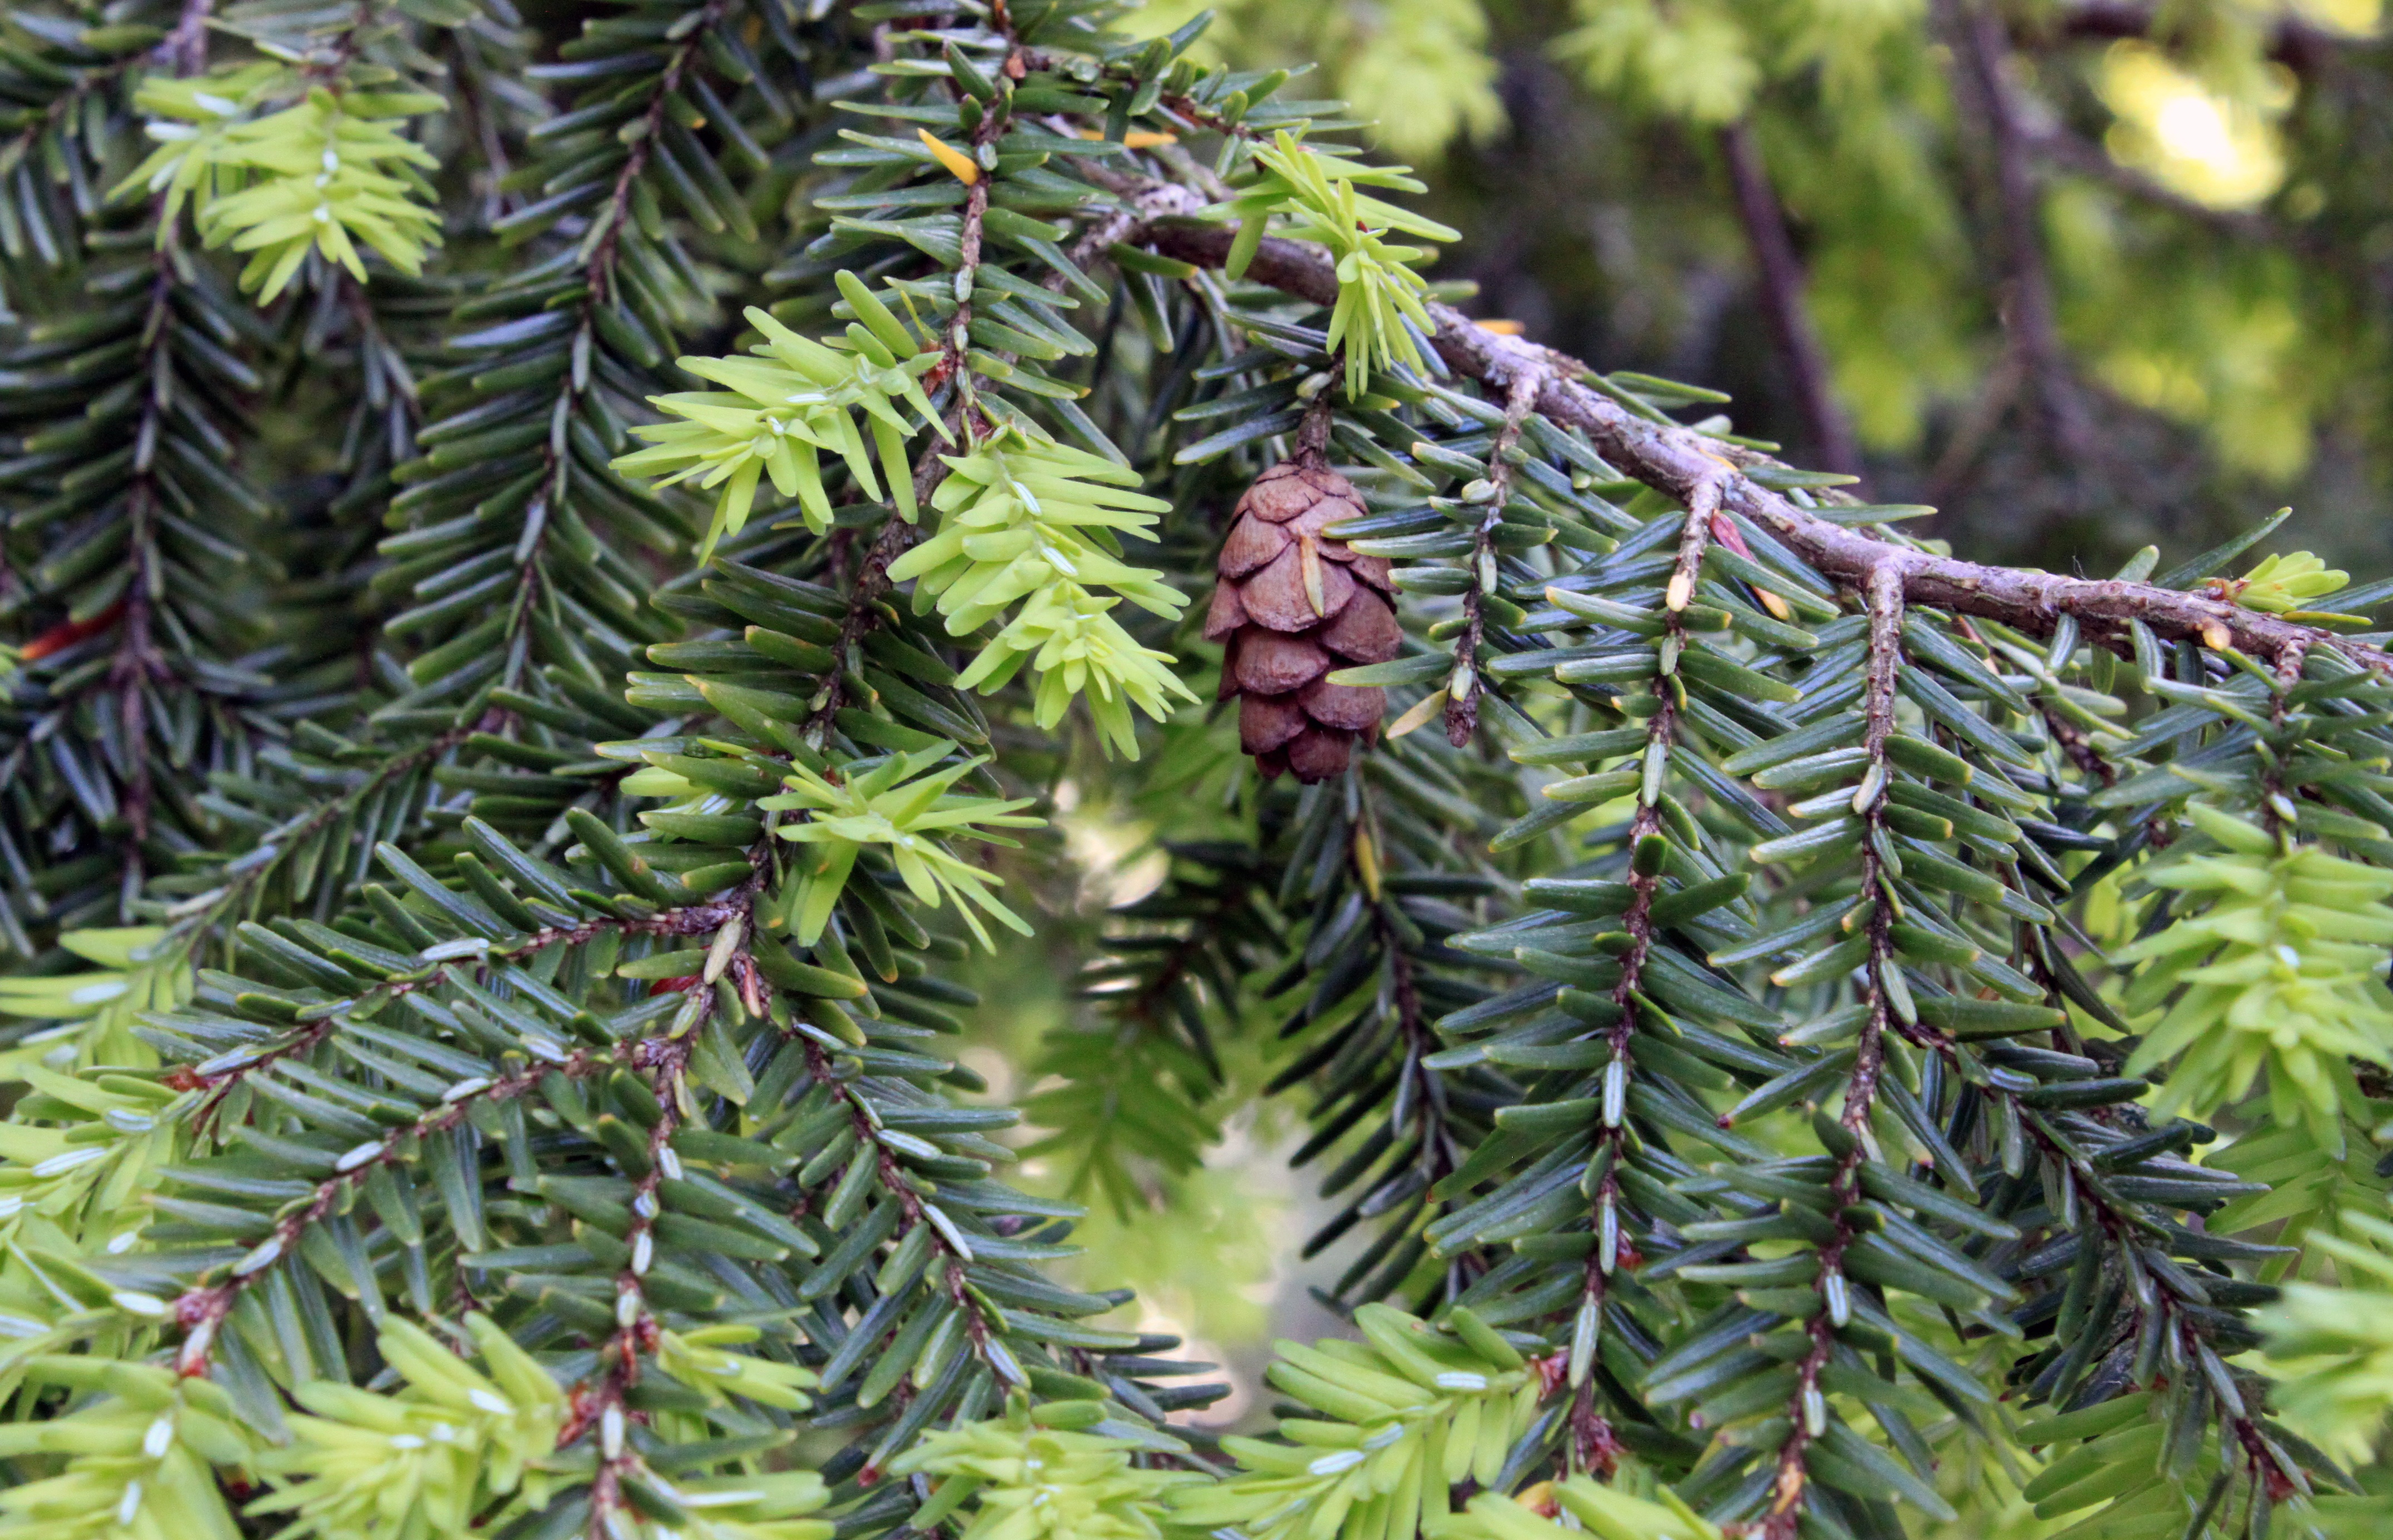
tree, nature, forest, outdoor, branch, needle, growth, plant, texture, leaf, seed, flower, country, environment, foliage, young, spring, green, natural, evergreen, serene, botany, garden, fir, close, flora, season, ecology, conifer, close up, leaves, north, background, coniferous, spruce, shrub, needles, seasonal, hemlock, conifers, cones, detail, delicate, larch, refreshing, nature park, flowering plant, taxus baccata, woody plant, temperate coniferous forest, land plant